Carswell House

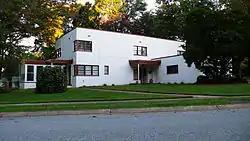
The Carswell House in 2012

The Stuart Randall and Priscilla Kellogg Carswell House is a historic house in Newark, Delaware. Built in 1948, it is an unusual example of International style architecture in Delaware.